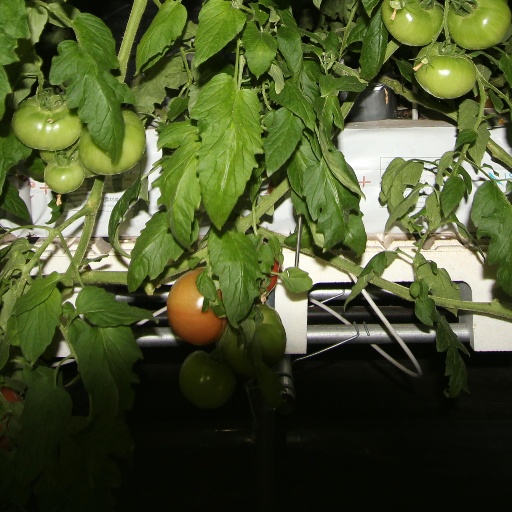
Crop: tomato